Deforestation in Madagascar

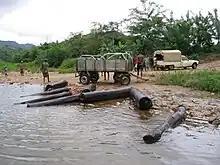
Illegal export of rosewood from Marojejy National Park

The Masoala Peninsula, in Madagascar's east, consists of valuable hardwood timber. Mostly ebony and rosewood, rainforests are degraded in order to satisfy a high demand within the international market.